Pracalit script

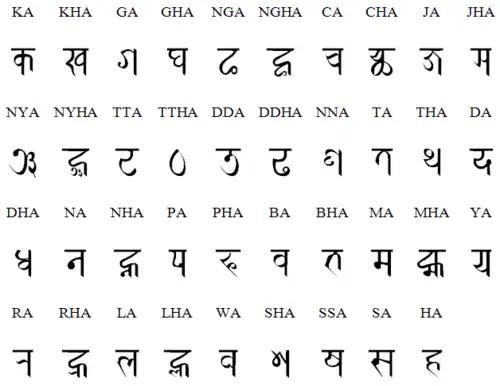

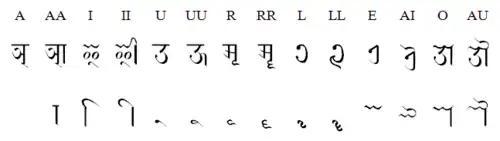

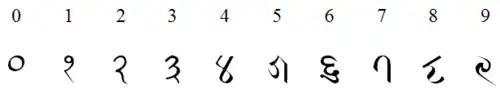

Prachalit Nepal script was added to the Unicode Standard in June, 2016 with the release of version 9.0.